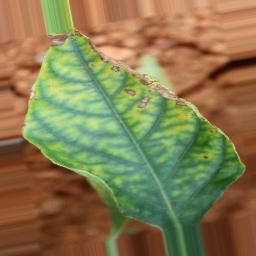
Label: nutritional